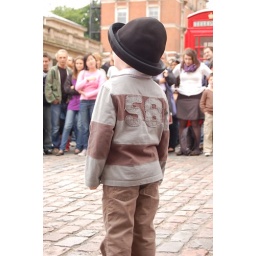
A little boy watching a street performer on a rainy day in Covent Garden